Proto-globalization

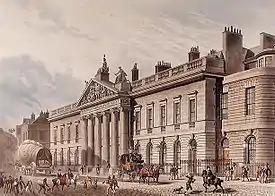
The expanded East India House, Leadenhall Street, London, as rebuilt 1799–1800, Richard Jupp, architect (as seen c. 1817; demolished in 1929)

The American Revolutionary War was a war between the nation of England and inhabitants of the 13 British colonies on the North American continent, who desired to be independent of British rule, which the rebels viewed as tyrannical. They simply wanted to be free of tyranny and would ultimately be the country's first Americans. The war lasted eight years, from 1775 to 1783 and began with the Battle of Breed's Hill, now known as Bunker Hill, where over 1,150 British soldiers were killed or wounded. This equated to almost half of the entire British army that were present at the engagement, and approximately 450 independence-seeking citizens (Americans-to-be) were killed, wounded, or captured. The British, however, were able to take the ground and push the newly formed Continental Army back to the city of Boston, which also soon fell to British forces. Before the Battle of Bunker Hill, the Battles of Lexington and Concord in April, 1775, saw British troops begin their assault into the American colonies. British troops were searching for colonist supply depots, however, were met by heavy resistance and the British forces were turned around at Concord by outnumbering Minutemen forces. On July 4, 1776, the Declaration of Independence was signed by the Second Continental Congress and officially declared the colonies of North America to be a sovereign nation, free from England's rule. Also, the Congress permitted funding for a Continental Army, which is the first instance of an American political body handling military affairs. The British were dominating in the beginning of the war, holding off Continental regulars and militia and gaining vast amounts of territory throughout North America. However, the tide began to turn for the colonists in 1777 with their first major victory over British forces at the Battles of Saratoga. Victory for the rest of the war pushed back and forth between the British and colonists, but the alliance with France in 1778 by the American colonists leveled the playing field and aided in the final push for the defeat of the British Army and Navy. In 1781, American and French forces were able to trap the escaping southern British Army at Yorktown, thus ending the major fighting of the Revolution. The Treaty of Paris was signed in 1783, and recognized the American colonies as an independent nation. The newly formed United States would undergo numerous transitions to becoming one of the top economic and military powers in the world.